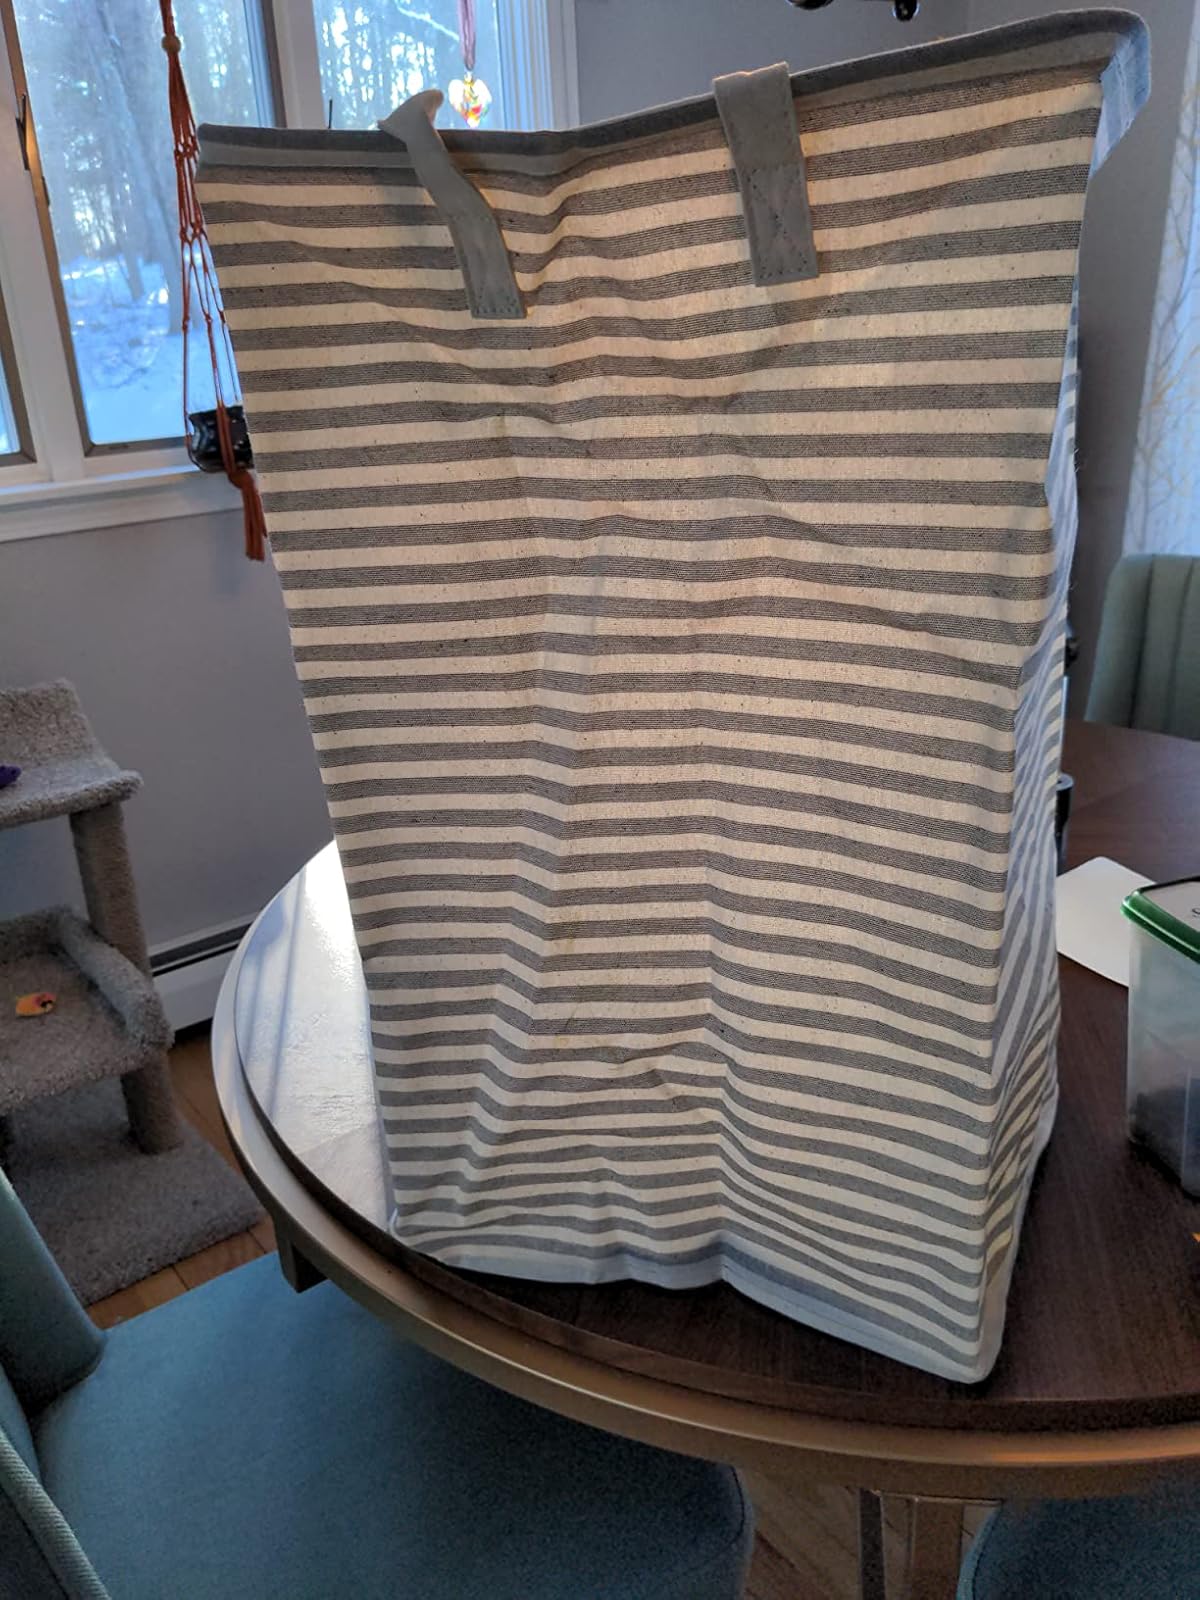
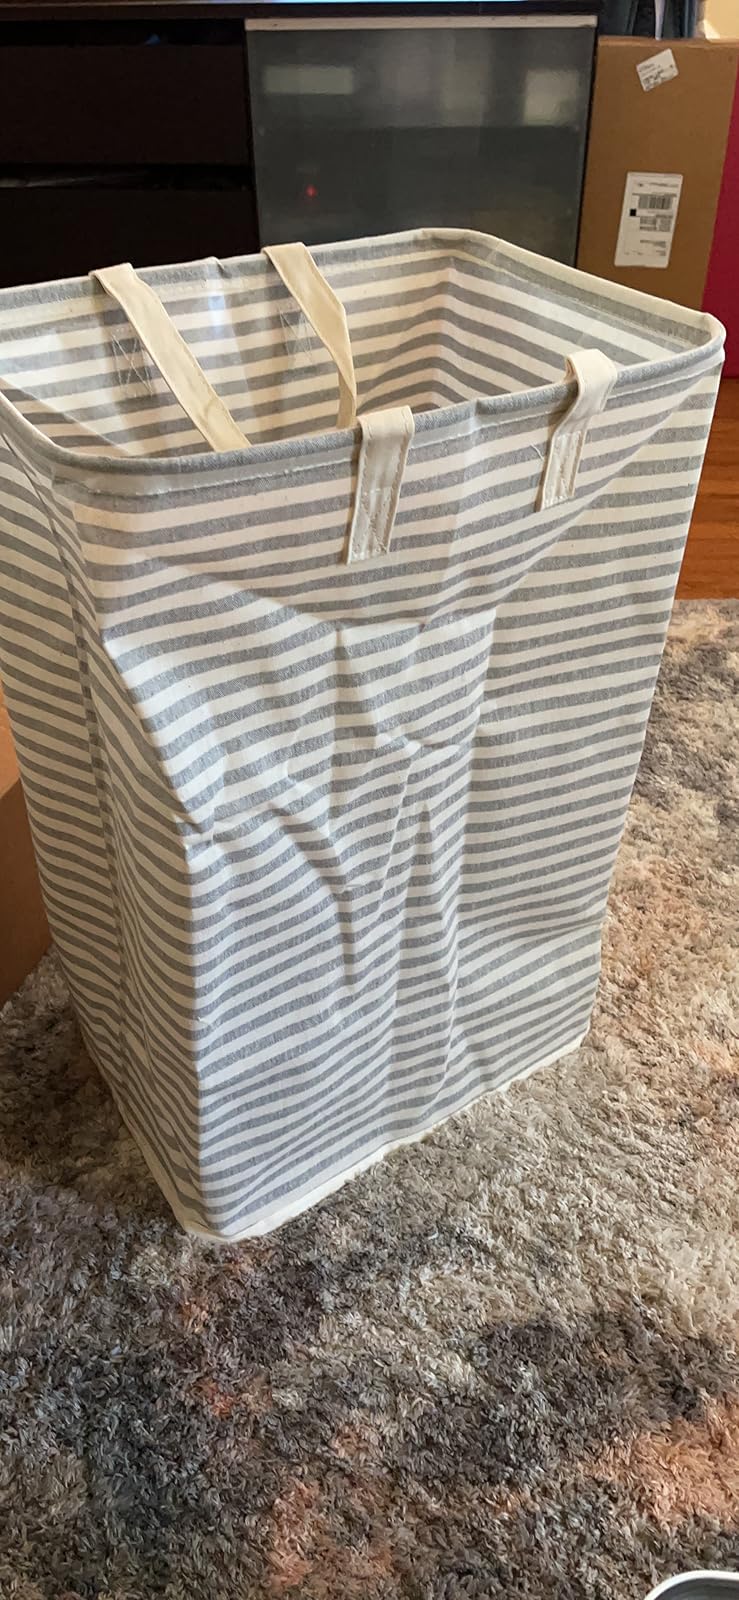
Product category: items_hamper
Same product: yes